Joseph A. Scranton

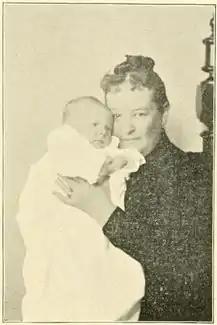
Ada Elizabeth Meylert and her grandson

He married Ada Meylert, the daughter of General Amos N. Meylert, one of the most prominent citizens of Northern Pennsylvania of his day. Her grandfather, Secku Meylert, was a native of Cassel, Prussia. He was associated in banking operations with the Rothchilds. He could speak half a dozen languages, was educated in Paris, and became acquainted with Napoleon Bonaparte. After Napoleon's defeat, he immigrated to the United States and purchased a large tract in Pennsylvania and settled at Montrose. Some years later he married Abigail Nichols of Montrose, daughter of a deacon of the Baptist Church. Their eldest son, Amos N. Meylert, married Anna Dennis. General Meylert and his family moved to Butler, where he became interested in the building of railroads and developing coal, iron and the resources of the country, amassing a considerable fortune. Ada Meylert attended the Greenwood Institute at New Brighton. Later they moved to Scranton, where she met J.A. Scranton, who belonged to the old Scranton family of Connecticut. They had one daughter who married Lieut. D.L. Tate, and one son, Robert Meylert Scranton who married Helen L. Sperry in 1890.